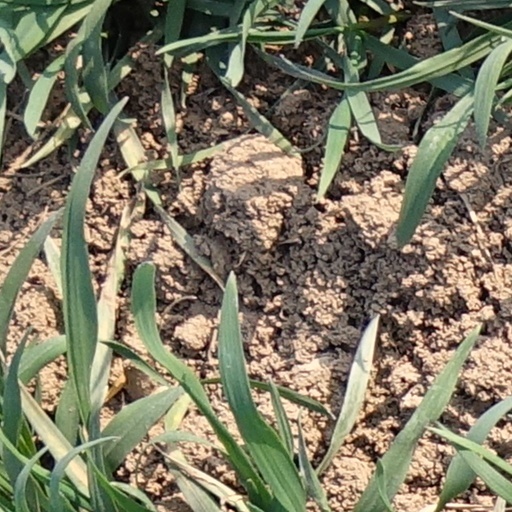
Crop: wheat